Women in law in Canada

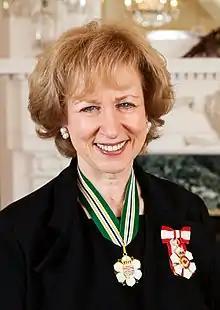
Canadian lawyer Kim Campbell was the 19th Prime Minister of Canada from June 25, 1993 to November 4, 1993. She was Canada's first, and to date only, female prime minister.

Women work in the legal profession and related occupations throughout Canada, as lawyers (also called barristers, attorneys or legal counselors), prosecutors, judges, legal scholars, law professors and law school deans. In Canada, while 37.1% of lawyers are women, "50% ...said they felt their [law] firms were doing "poorly" or "very poorly" in their provision of flexible work arrangements". It was also reported that, in 2006 in Ontario, "racialized women accounted for 16% of all lawyers under 30" and that only 1% of lawyers were Aboriginal.